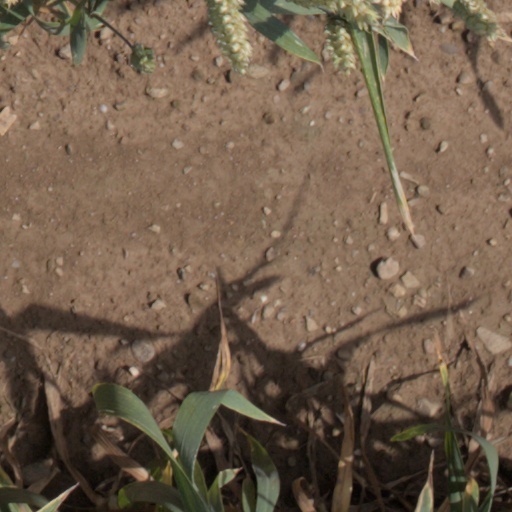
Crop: wheat